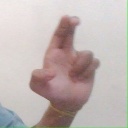
अक्षर: आ